Edgewater, New Jersey

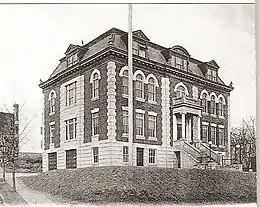
Borough Hall in early 20th-century postcard

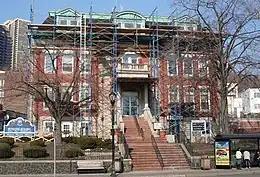
Renovating "old" Borough Hall in 2009

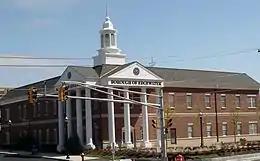
New Borough Hall, dedicated 2011

As of March 2011, there were a total of 5,120 registered voters in Edgewater, of which 2,250 (43.9% vs. 31.7% countywide) were registered as Democrats, 514 (10.0% vs. 21.1%) were registered as Republicans and 2,352 (45.9% vs. 47.1%) were registered as Unaffiliated. There were 4 voters registered as Libertarians or Greens. Among the borough's 2010 Census population, 44.5% (vs. 57.1% in Bergen County) were registered to vote, including 54.1% of those ages 18 and over (vs. 73.7% countywide).